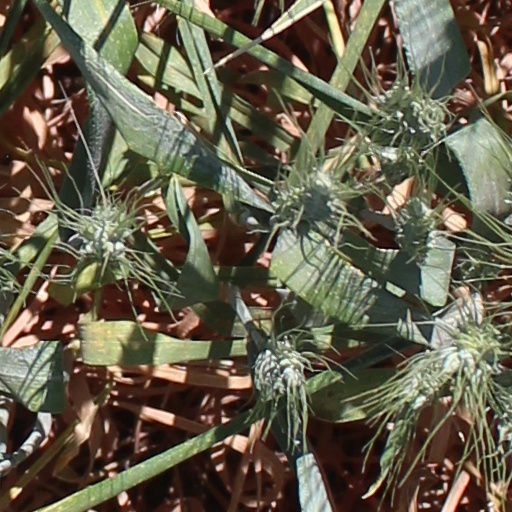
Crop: wheat